Lares Ice Cream Parlor

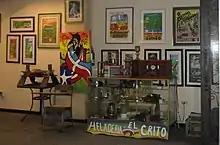
, owned by José Rodríguez Ruiz (2019 Mayor of Lares), is next to .

Another ice cream shop, , is next door. After Hurricane Maria, some Puerto Rican expatriates opened similar shops in Central Florida.